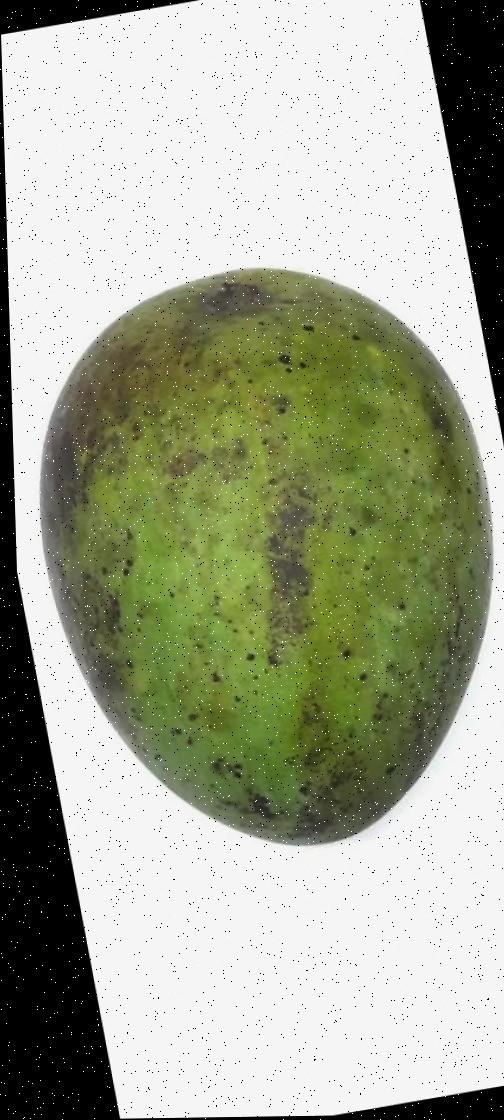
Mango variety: Harivanga